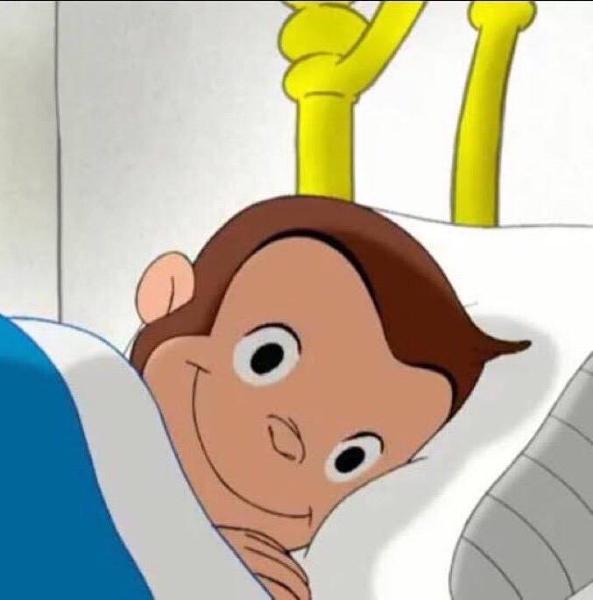
回答: 眠れないアル